Sex segregation

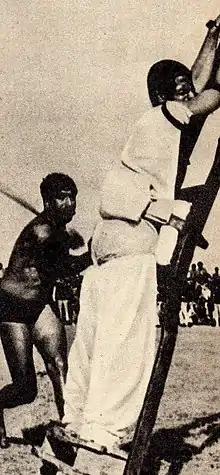
Mingling between people of opposite sex is forbidden in Pakistan. Flogging of a man who seduced a woman in Islamabad, Pakistan (1970s)

Permissive sex segregation is segregation which is explicitly permitted by law, i.e. affirmatively authorized, but not necessarily legally required or encouraged. Permissive sex segregation exempts certain things from anti-sex-discrimination laws, often allowing for, among others, segregation of religious and military schools, undergraduate schools that have traditionally admitted based on sex, health clubs, athletic teams, social fraternities and sororities, choirs and choruses, voluntary youth service organizations such as the Girl Scouts and Boy Scouts, father/son and mother/daughter activities, and sex-exclusive beauty pageants and scholarships.